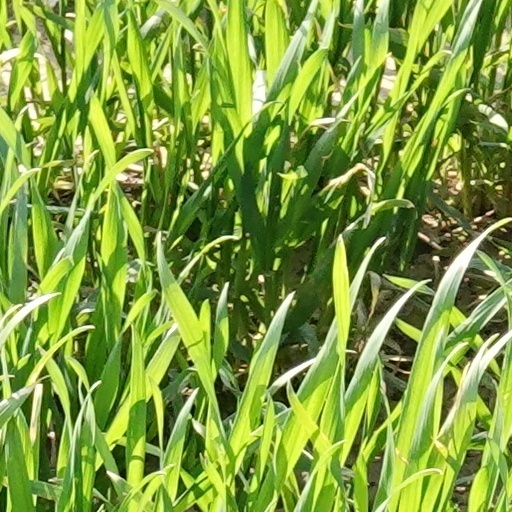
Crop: wheat